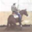
Label: horse